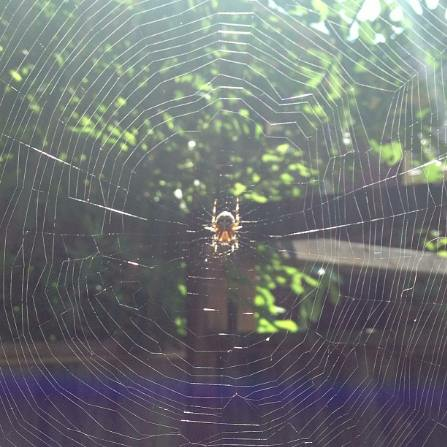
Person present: No